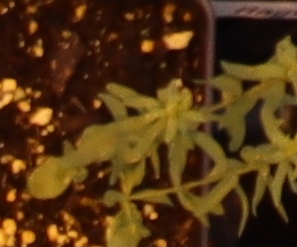
Label: Flax